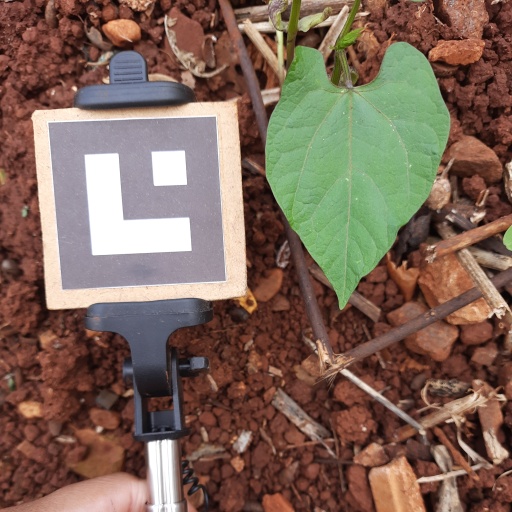
Observations: wavy surface, no eating holes, under shade